Clarksville, Indiana

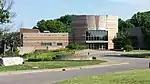
The Falls of the Ohio Interpretive Center located next to the Ohio River fossil beds

The town was managed by a ten-member Board of Trustees in the charter from Virginia. The trustees were allowed to align lots along roads and sell the lots for the proceeds to benefit the town. The trustees could elect replacements as needed and did not have to reside in the town. This remained controversial with residents until 1889 when the board stopped meeting and was replaced by a three-member board. One member was selected by the Floyd County Commissioners, one by the Clark County Commissioners, and one by residents of Clarksville. Between 1889 and 1937, the town established a five-member board entirely elected by residents. The historic records related to this governmental change were lost in the Ohio River flood of 1937.